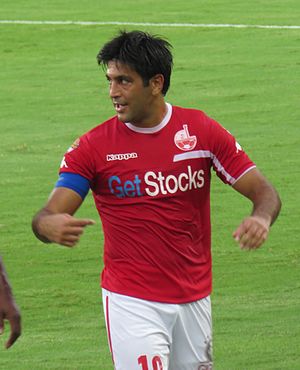
Elyaniv Barda
Elyaniv Felix Barda er en israelsk fodboldspiller, der spiller som angriber hos barndomsklubben Hapoel Be'er Sheva. Han har spillet for klubben siden 2013. Tidligere har han repræsenteret Hapoel Be'er Sheva, Maccabi Haifa, Genk og Hapoel Tel Aviv i sit hjemland.